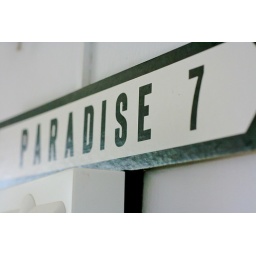
This was on the wall next to the door of our little house in Nerja.